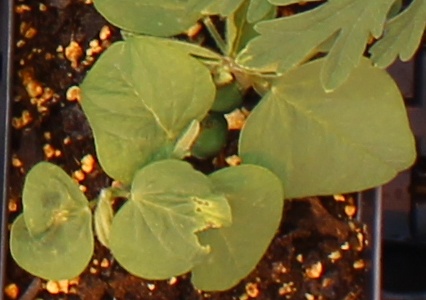
Label: Soybean